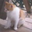
Label: cat